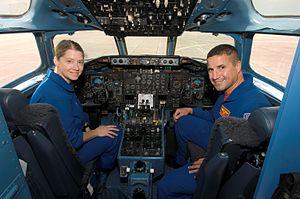
Pamela Ann Melroy est un pilote d'essais militaire et une astronaute américaine qui a effectué trois missions à bord de la navette spatiale américaine d'abord en tant que pilote puis en tant que commandant. Elle a quitté le corps des astronautes et la NASA en août 2009 pour travailler à l'agence de recherche militaire de la DARPA. Elle est l'une des deux seules femmes à avoir commandé une mission de la navette spatiale américaine.